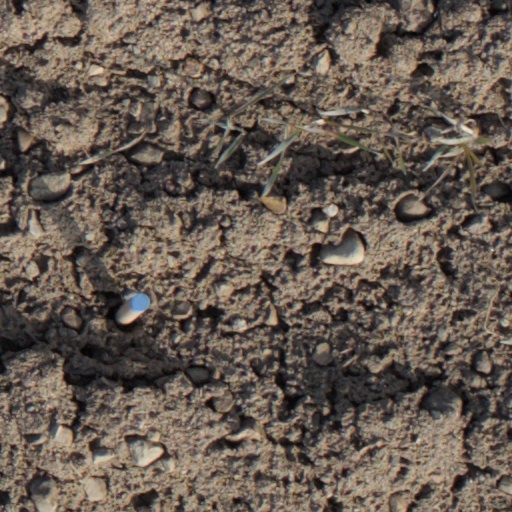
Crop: wheat